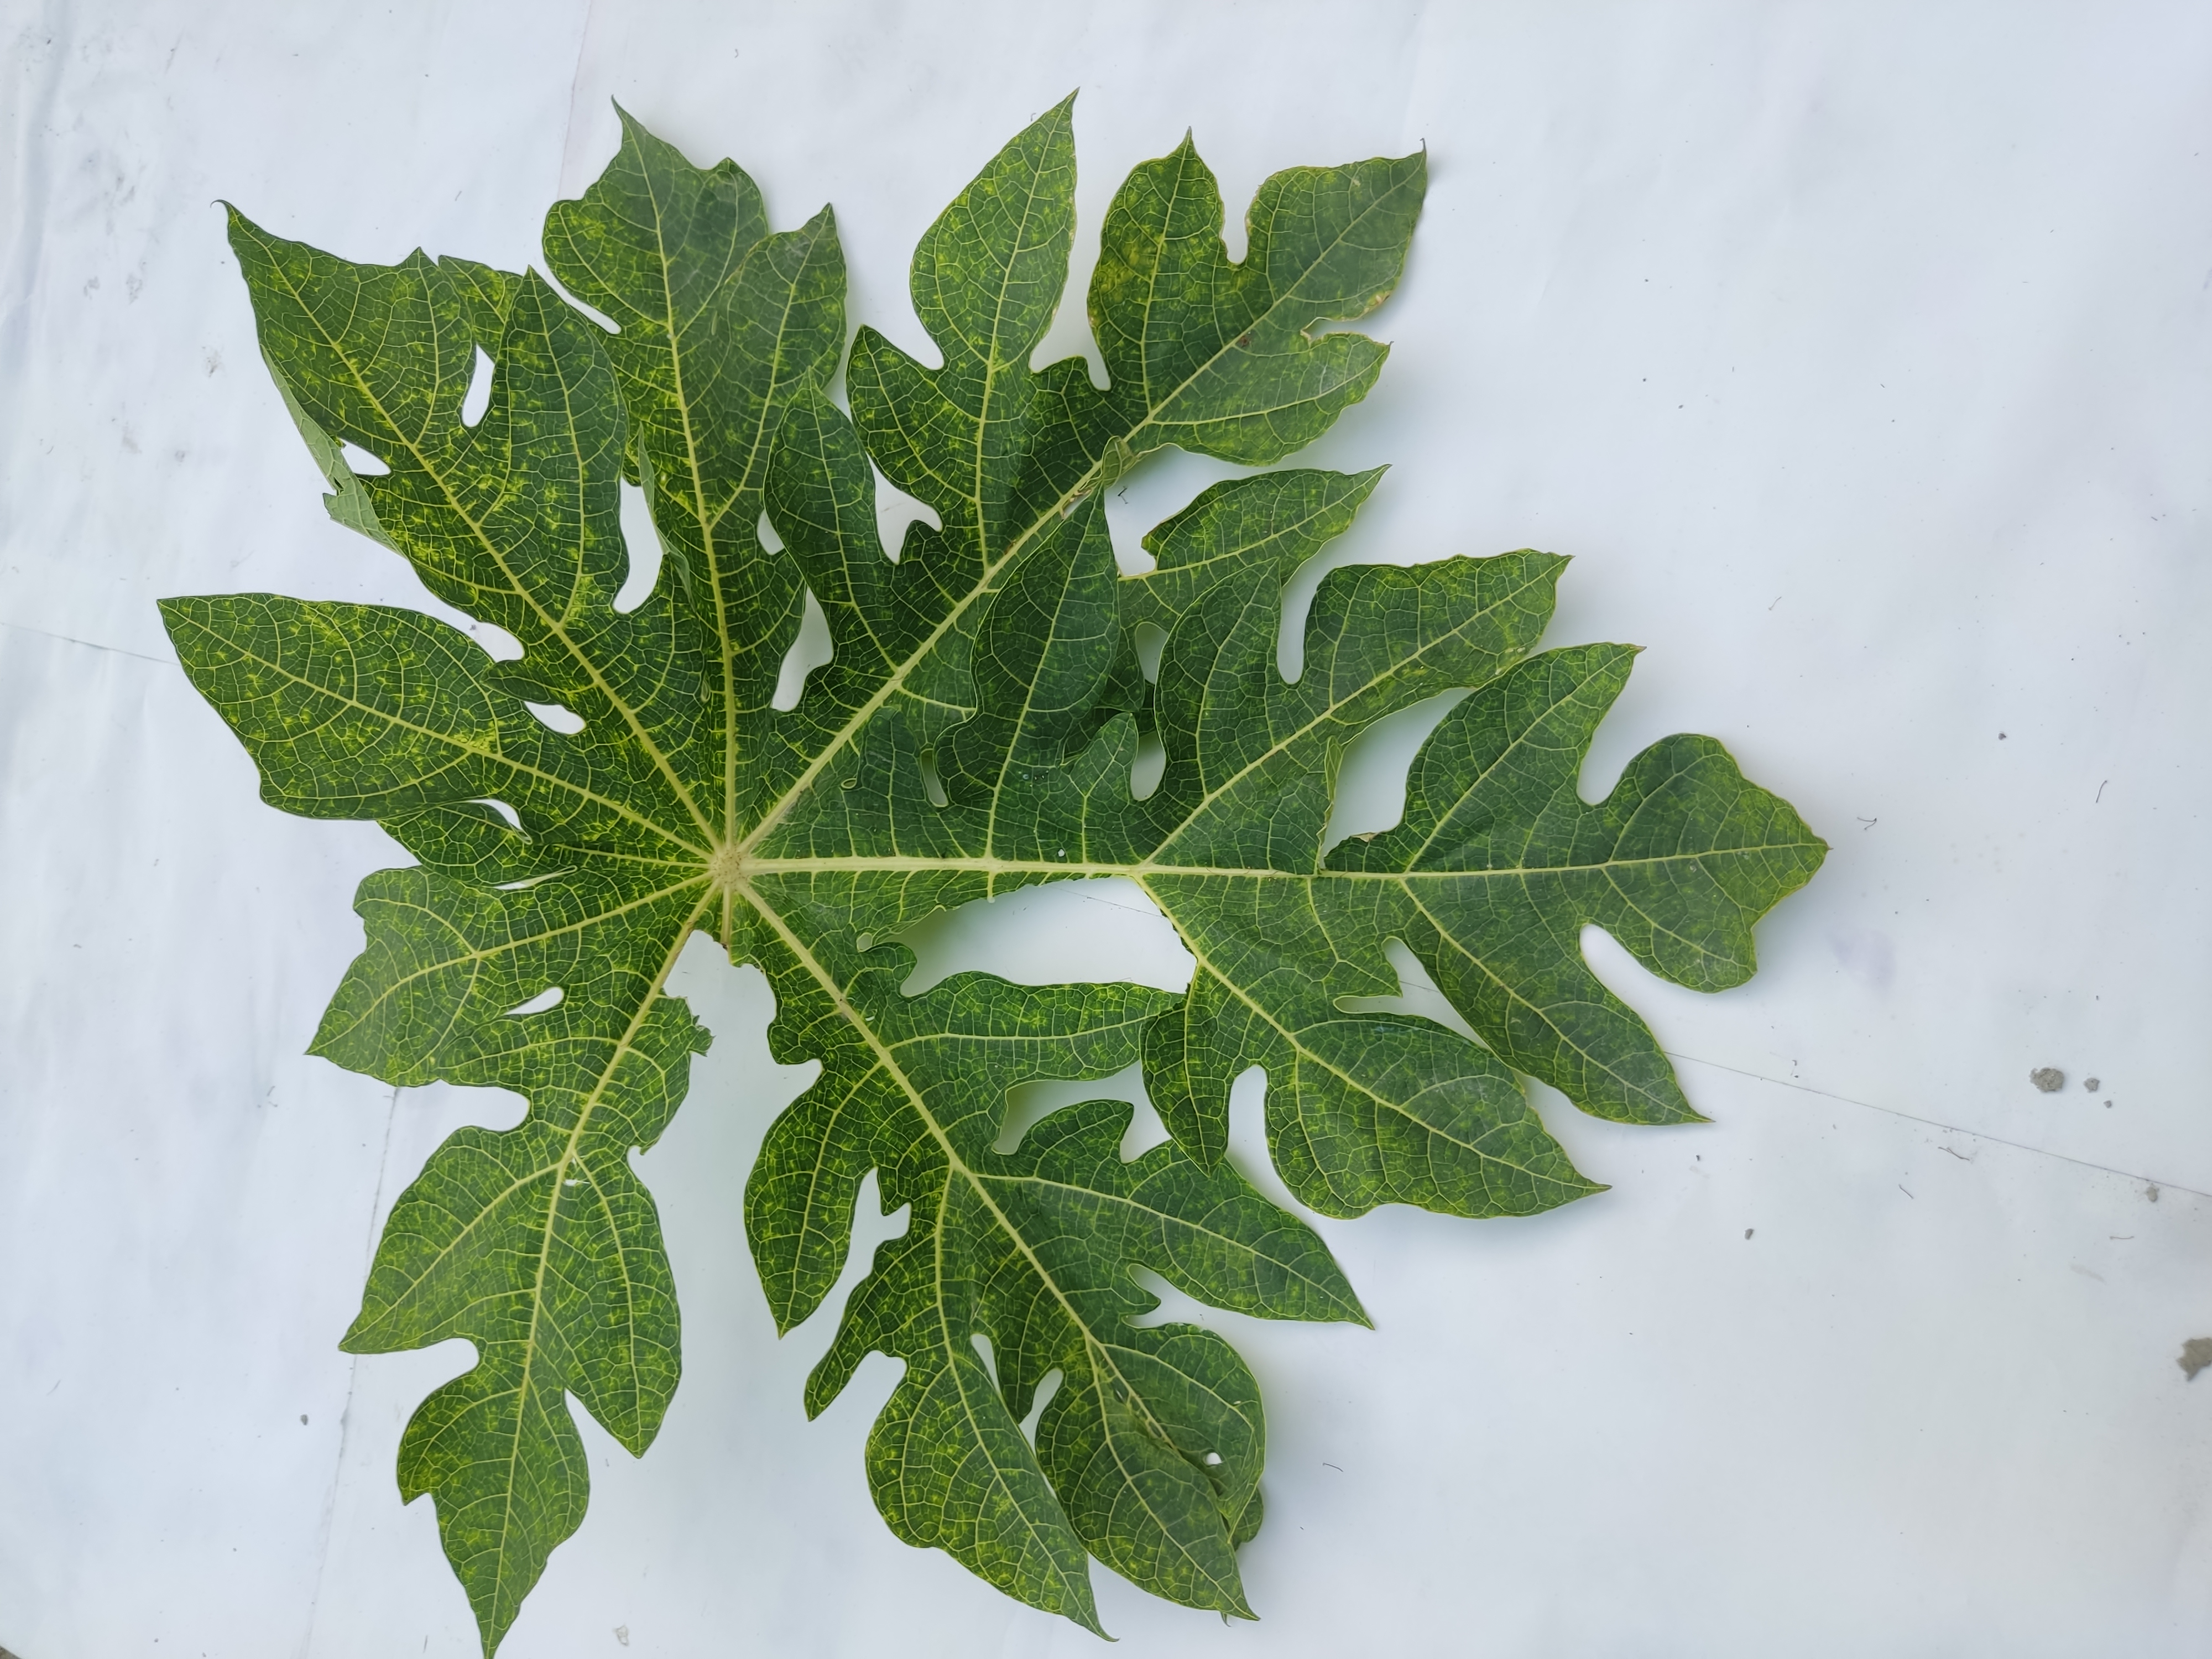
Label: Mosaic